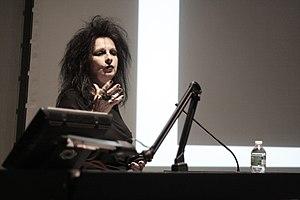
Odile Decq, née le 18 juillet 1955 à Laval en Mayenne, est une architecte et urbaniste française.